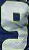
Number: 9